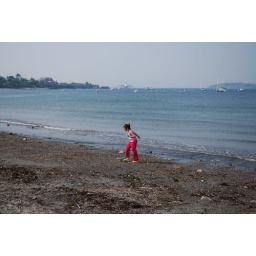
Hazy day at Willard beach in South Portland, Maine due to the Canadian forest fires up in Quebec.